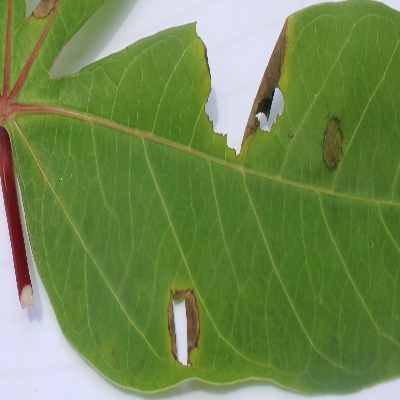
Crop: Cassava
Condition: brown spot